Discokeryx

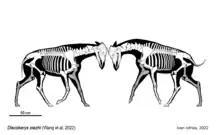
Skeletal reconstructions of two "Discokeryx" individuals engaged in hypothetical head-butting behavior

"Discokeryx" had a thick-boned cranium which had disk-shaped headgear located in the middle of the head, cervical vertebrae with thickened centra, and the most complicated head-neck joints in any mammal known at the time of its discovery in 2022. These adaptations were for head-butting behavior between males, comparable to the behaviors of rams and musk-oxen as well as the neck-blowing in modern male giraffes. The neck adaptations of "Discokeryx" help scientists to better understand the triggers for the evolution of the necks of giraffoids.